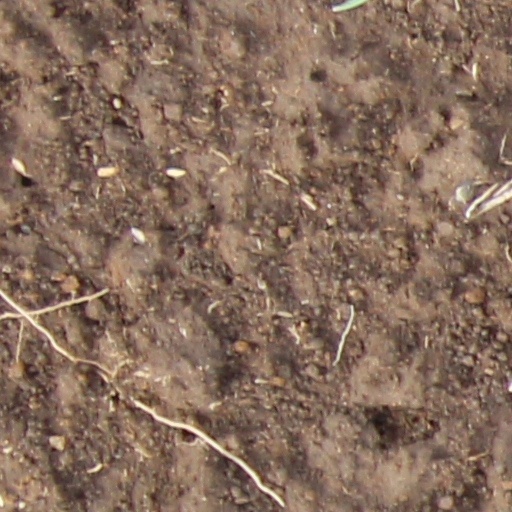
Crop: wheat